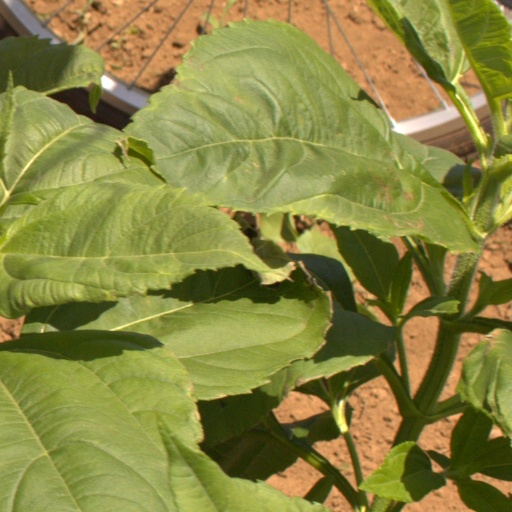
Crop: Jerusalem artichoke